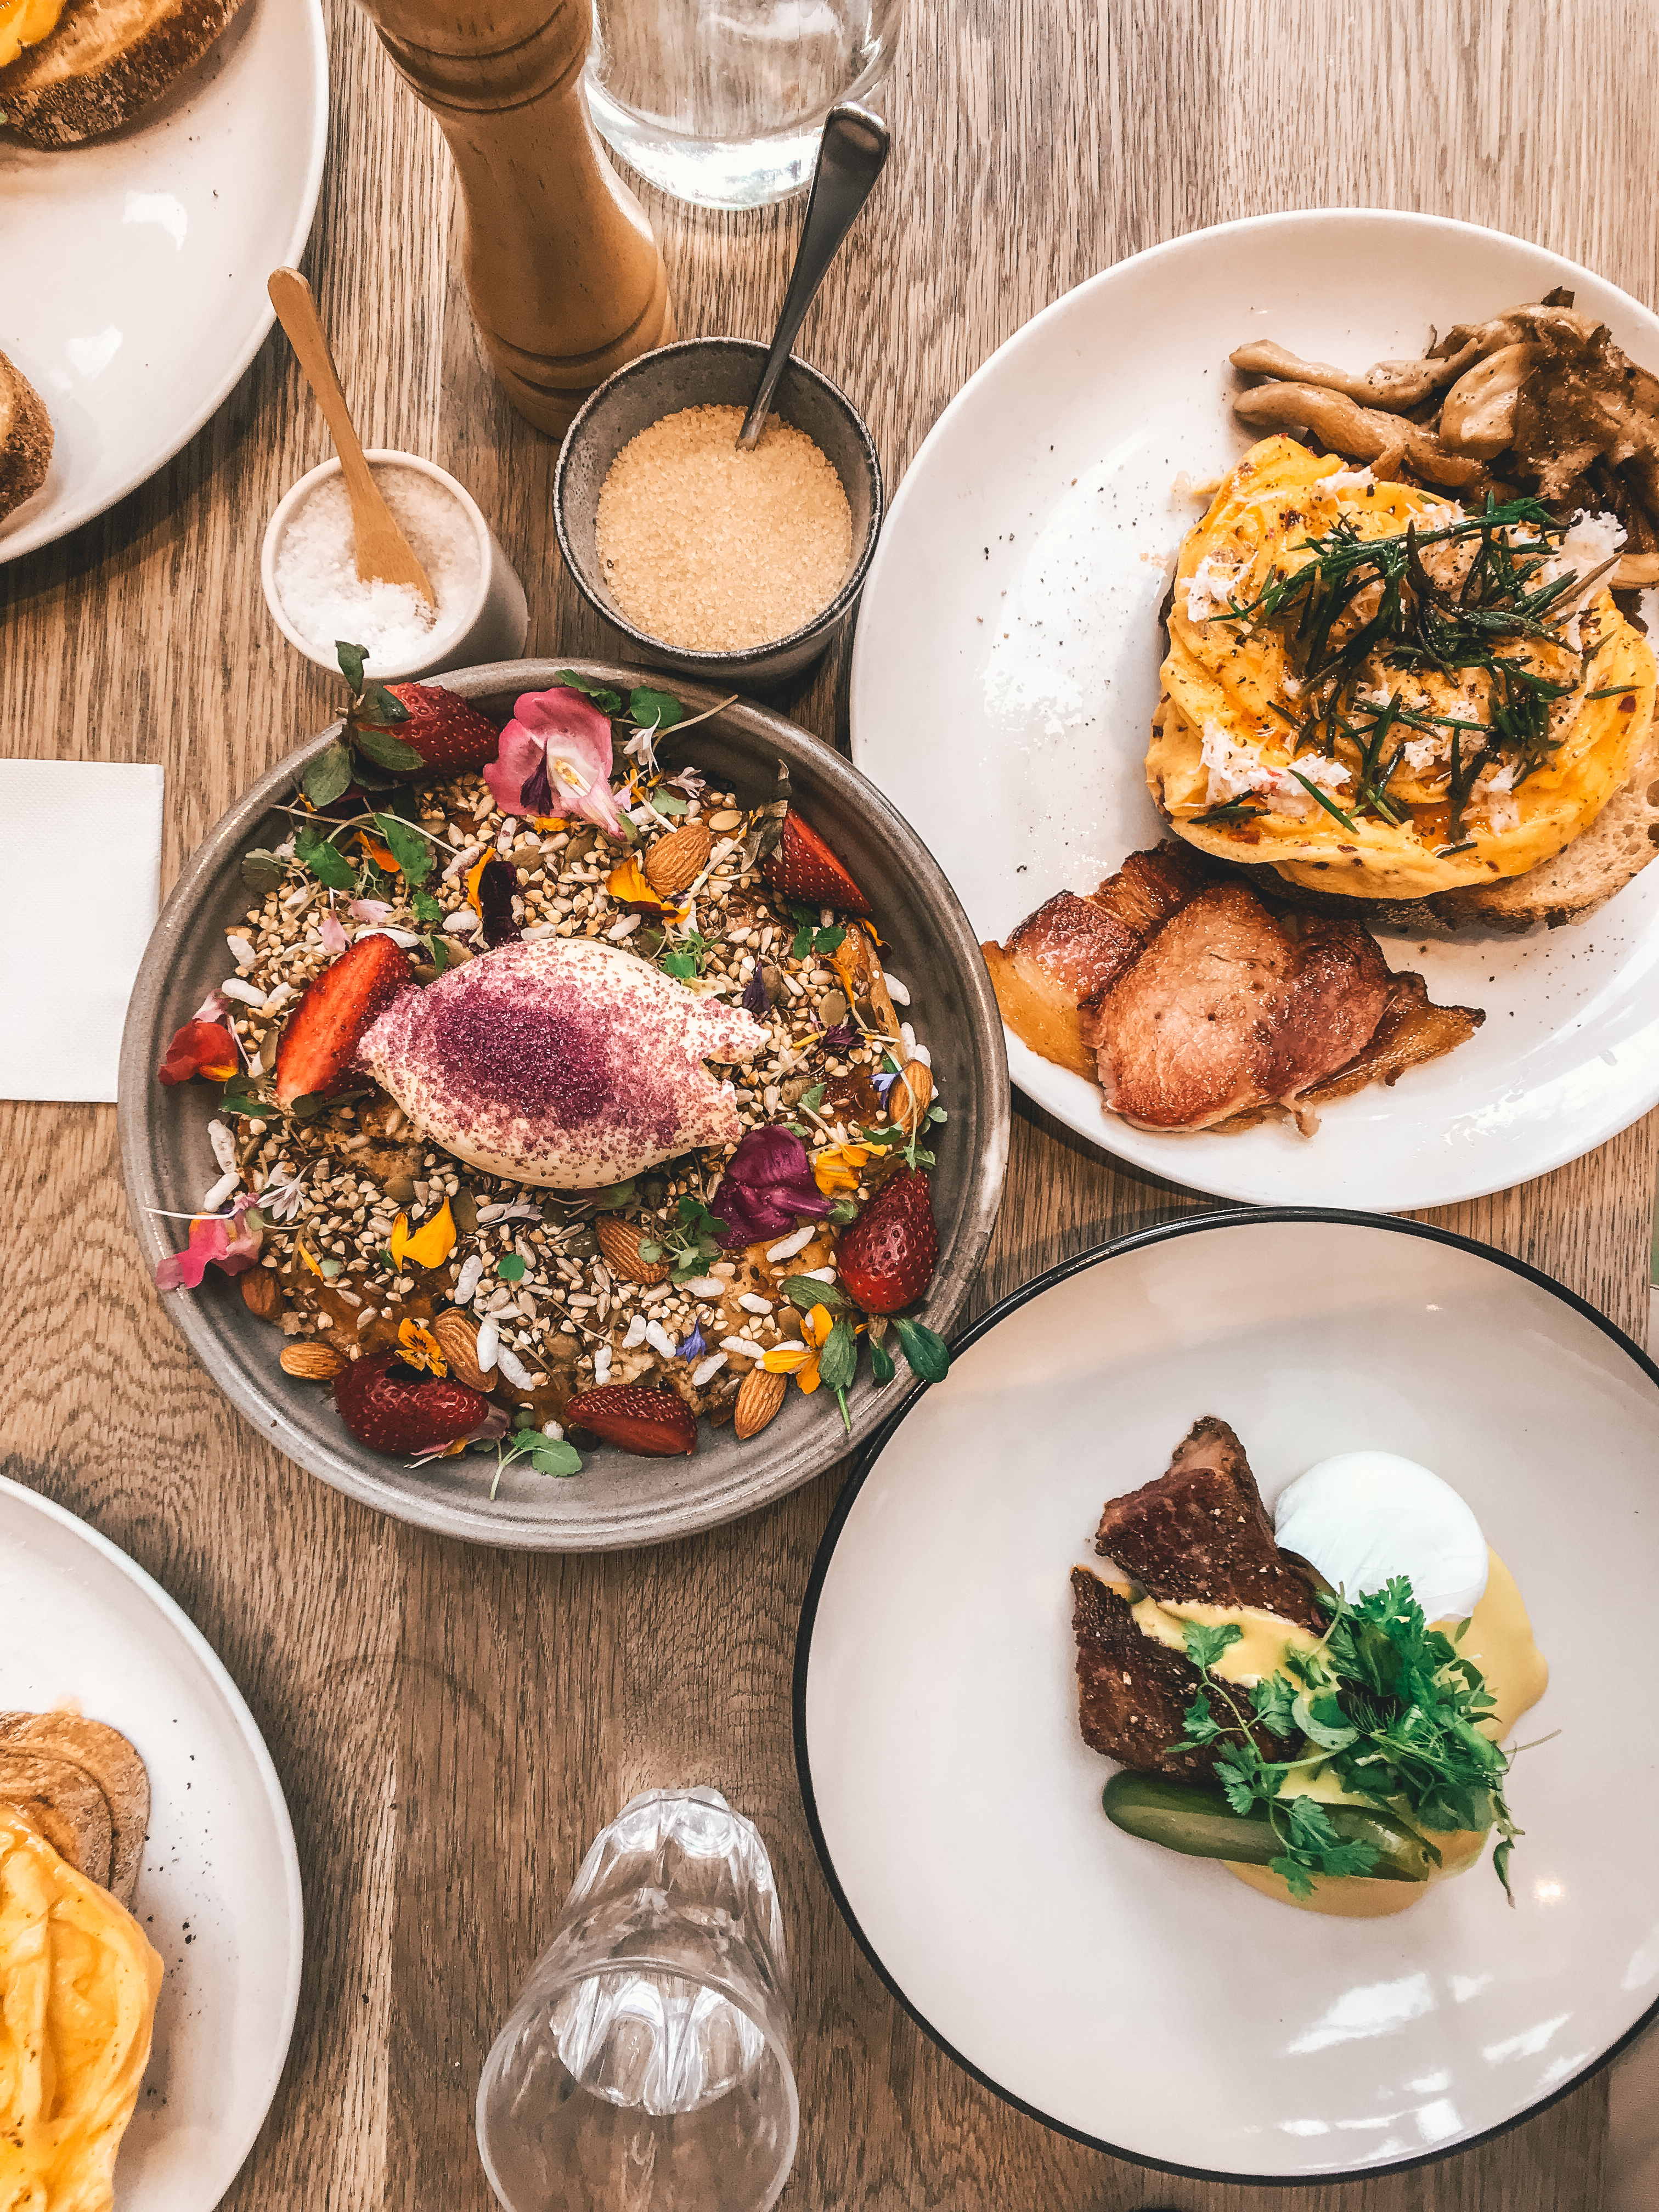
dish, food, cuisine, meal, ingredient, brunch, meat, supper, recipe, produce, dinner, mixed grill, breakfast, venison, lunch, steak, lamb and mutton